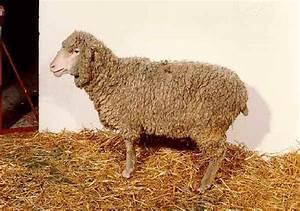
sheep